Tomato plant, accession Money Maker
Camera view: vertical (180 deg); turntable rotation: 330 degrees
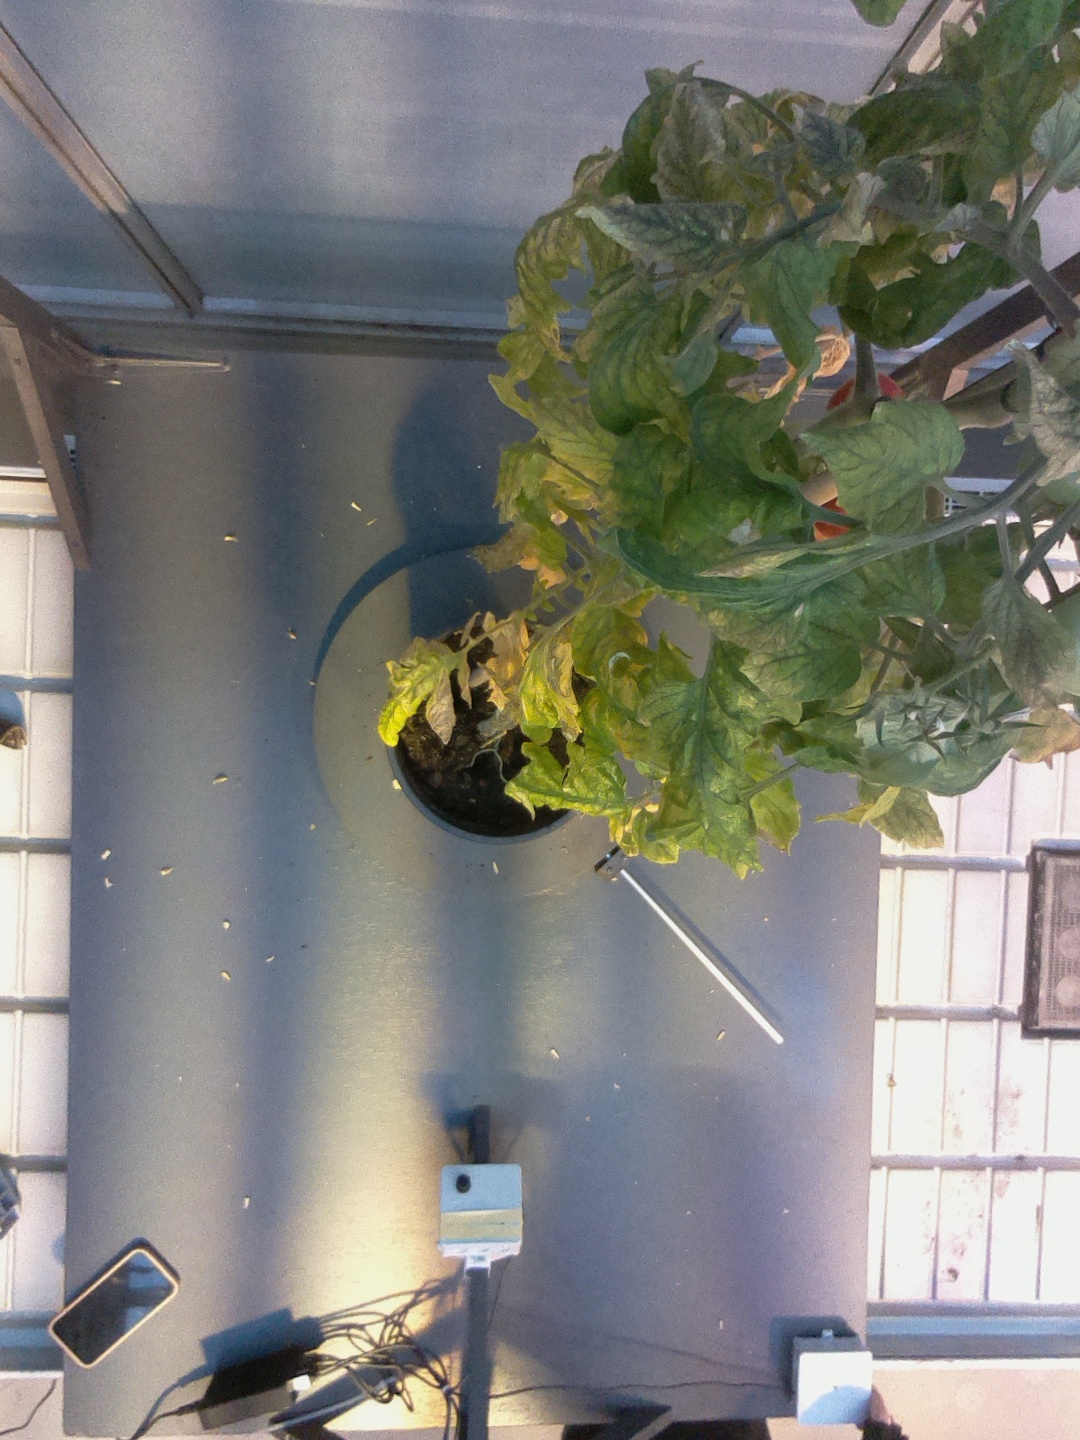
BBCH growth stage 83: 30%-40% of fruits show typical fully ripe color